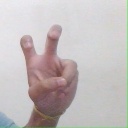
अक्षर: ई